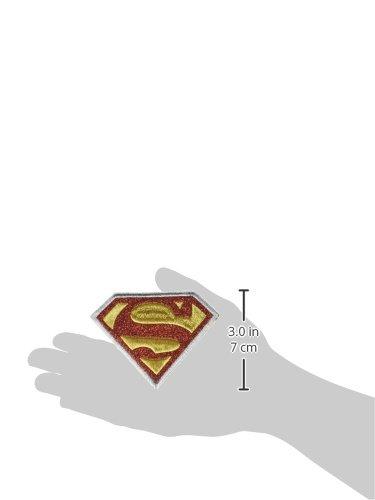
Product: Application DC Comics Originals Superman Logo with Silver Glitter Patch
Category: Arts, Crafts & Sewing | Sewing | Trim & Embellishments | Appliques & Decorative Patches | Decorative Patches
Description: Perfect for Jeans, Jackets, Vests, hats, Backpacks, and more.
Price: $5.15
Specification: ProductDimensions:3.8x0x2.8inches|ItemWeight:0.32ounces|ShippingWeight:0.32ounces(Viewshippingratesandpolicies)|DomesticShipping:ItemcanbeshippedwithinU.S.|InternationalShipping:Thisitemisnoteligibleforinternationalshipping.LearnMore|ASIN:B074X5K5XP|Itemmodelnumber:P-DC-0180-G|Manufacturerrecommendedage:4-15years